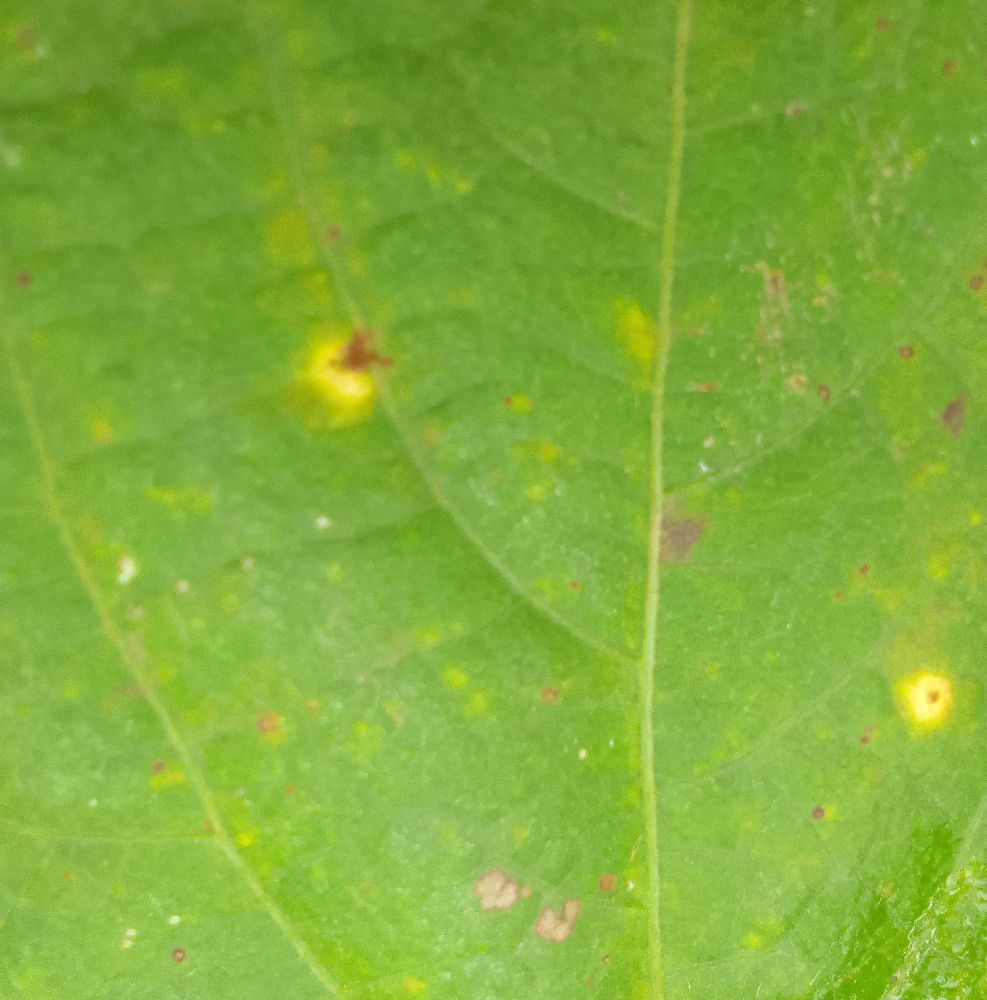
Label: rust